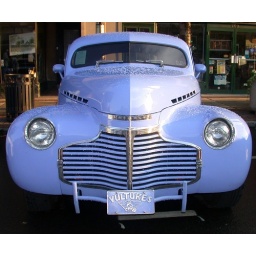
A blue vulture car at the Hot Rod Car Show on High Street in Pottstown, PA.